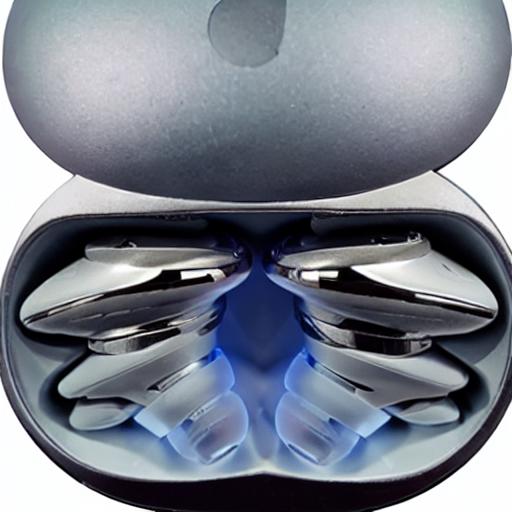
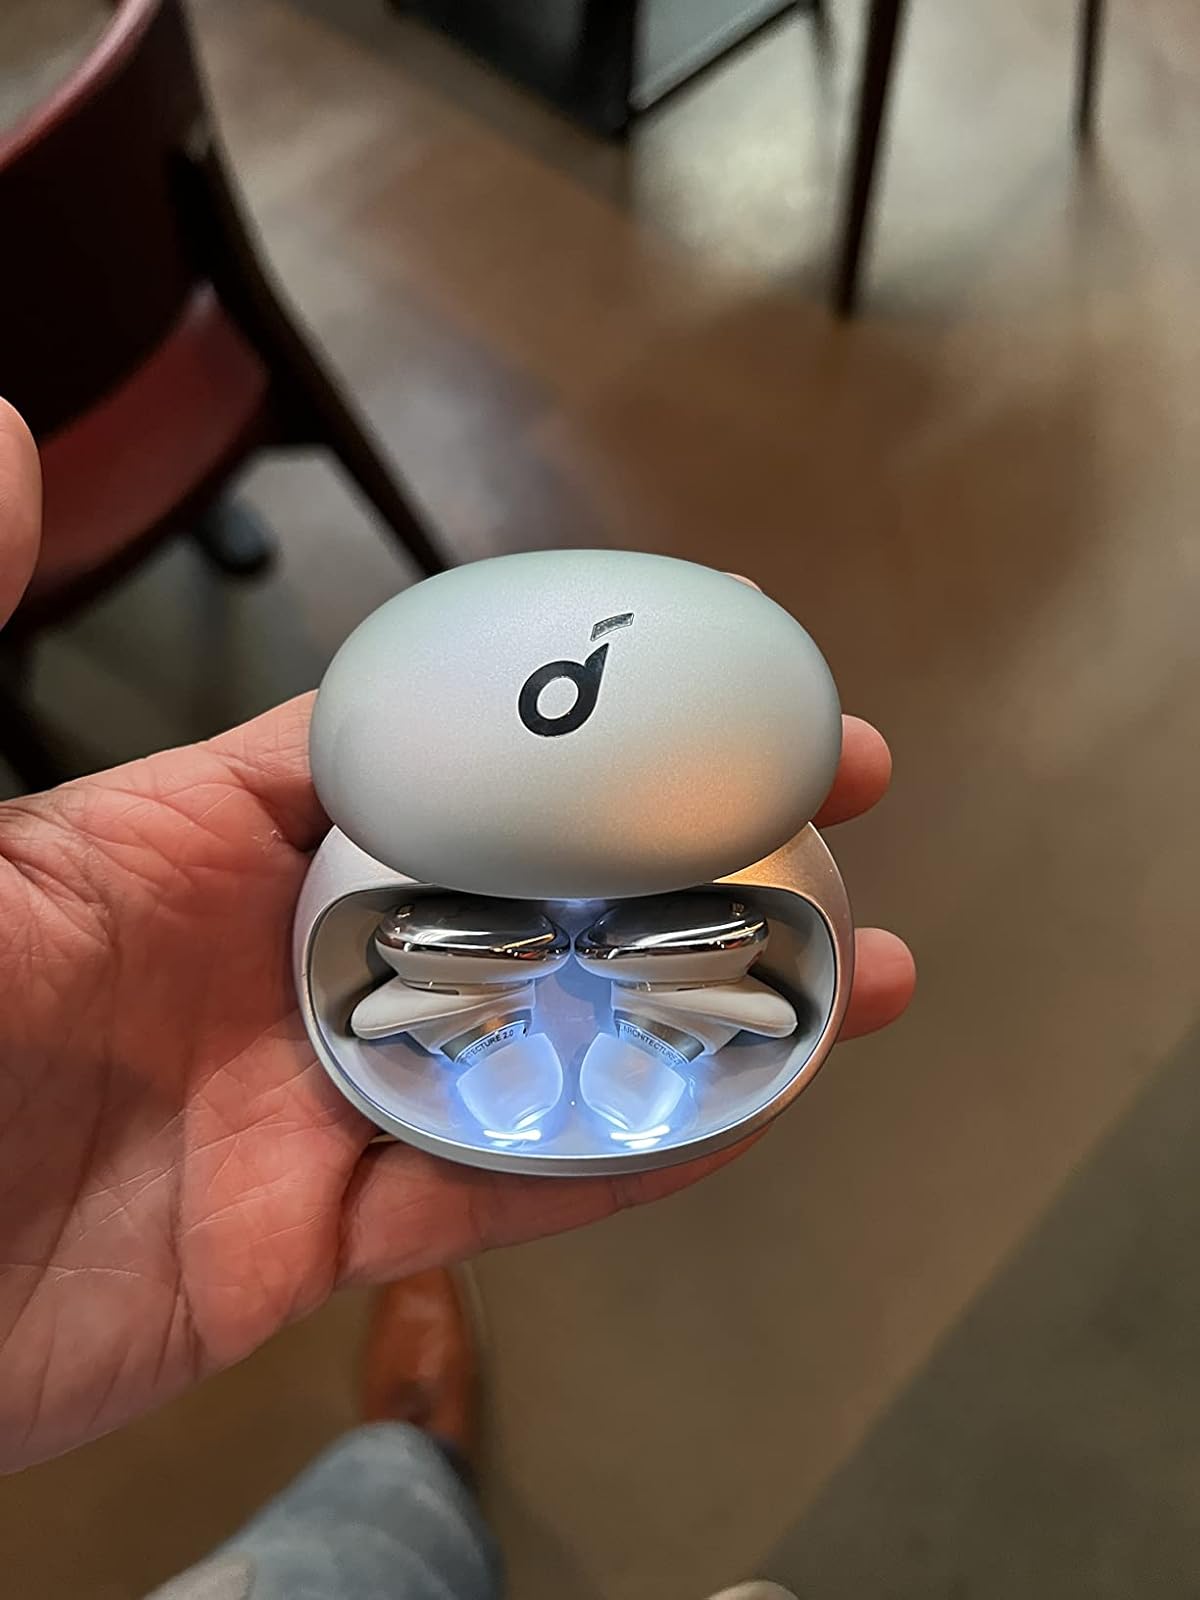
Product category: earbuds
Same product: no